Dark Horse (astronomy)

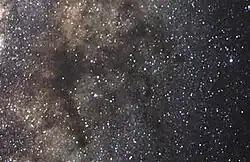
Dark Horse Nebula

The Dark Horse Nebula or Great Dark Horse (sometimes called the Prancing Horse) is a large dark nebula that, from Earth's perspective, obscures part of the upper central bulge of the Milky Way. The Dark Horse lies in the equatorial constellation Ophiuchus (the Serpent Bearer), near its borders with the more famous constellations Scorpius and Sagittarius. It is a large, visible feature of the Milky Way's Great Rift, uniting several individually catalogued dark nebulae, including the Pipe Nebula. It is visible from Earth only on clear moonless nights without light pollution and with low humidity.